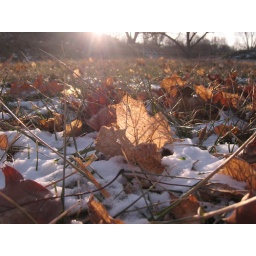
See the large image please. I have been dog sitting and have been walking the dog early in the morning. Cold!!